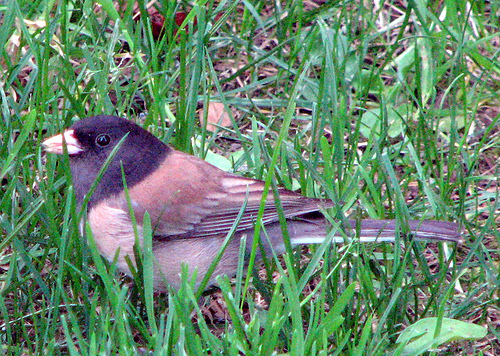
this bird has a light gray belly and breast, black neck and crown, and a tan beak.
a small bird with dark brown head lighter brown wings brown grey belly and tips of feathers are white and a small tiny beak.
this bird has a brown body and a black head, the beak in medium size and pointy.
a small light bodied bird with a black head and an orange beak.
this bird has a brown body, black crown, and short pointy bill.
this bird has wings that are grown with a black head
this bird is various shades of brown, with a dark head, and small, light colored beak.
this bird is grey with black and has a very short beak.
this bird has wings that are brown and has a white belly
this bird has a black crown, brown primaries, and a brown belly.
Species: Dark Eyed Junco